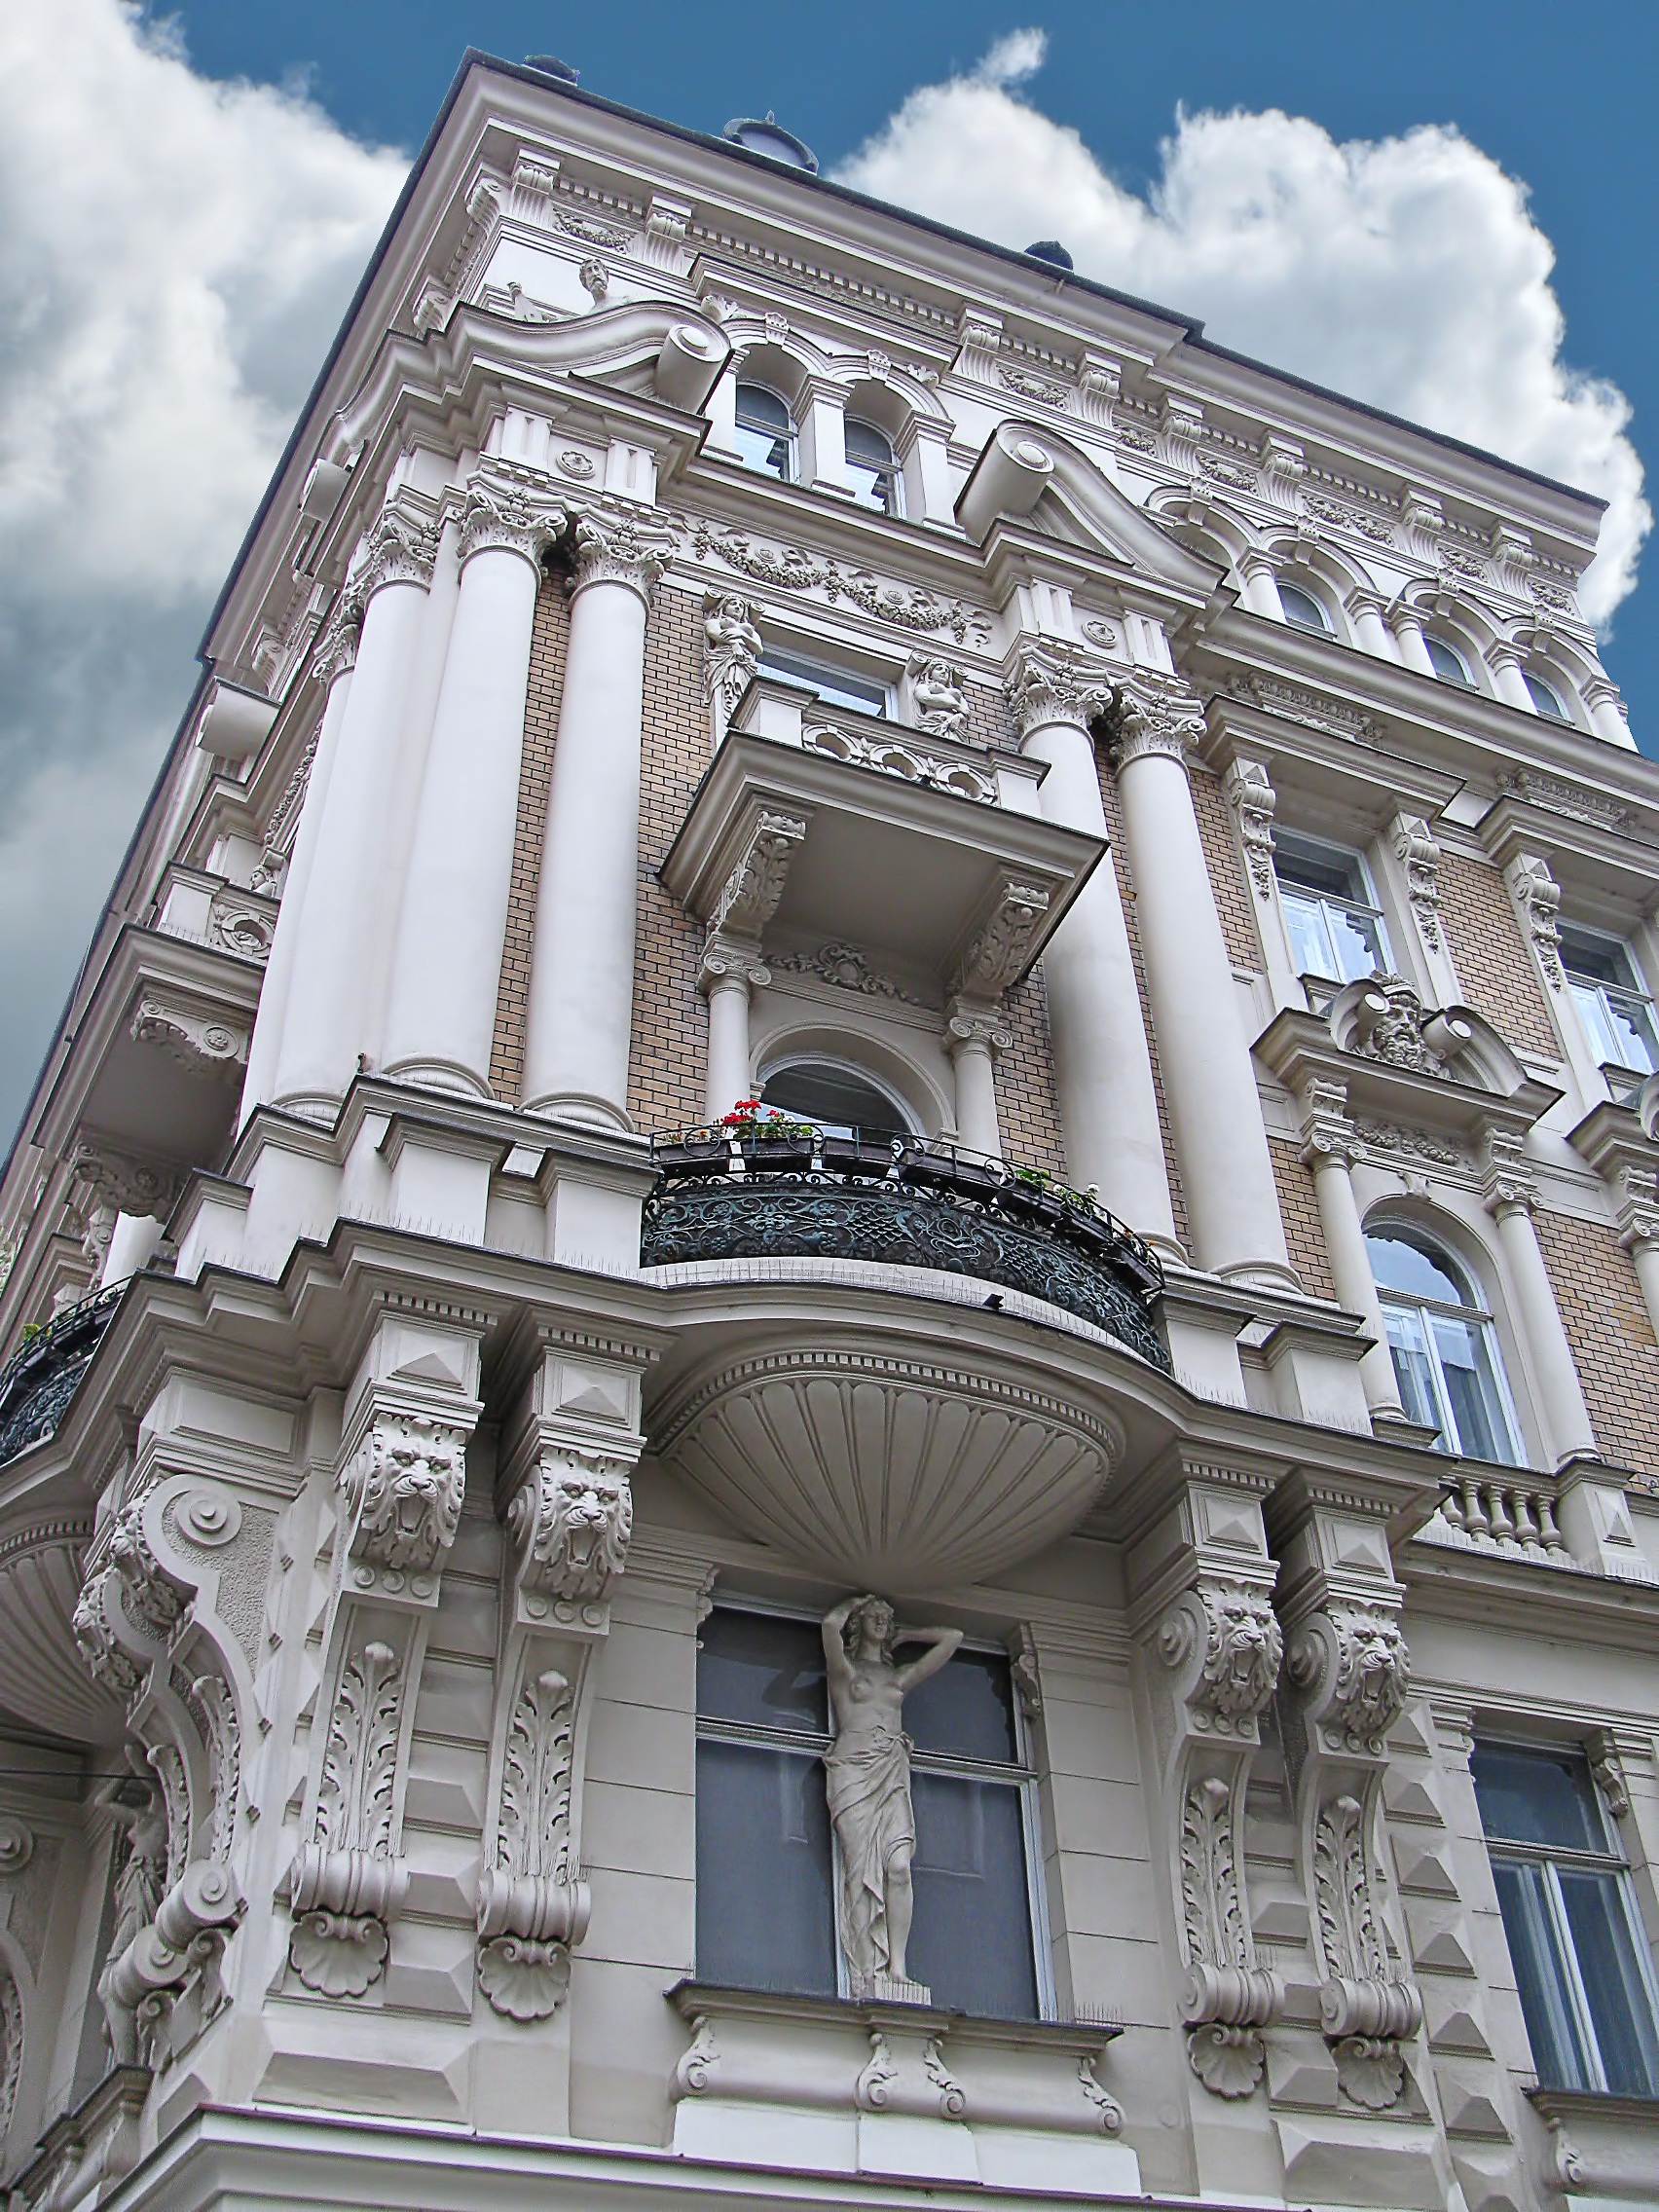
architecture, street, vintage, house, town, perspective, building, palace, old, city, urban, europe, romantic, landmark, facade, church, cathedral, exterior, place of worship, culture, history, style, classic, traditional, brno, architectural